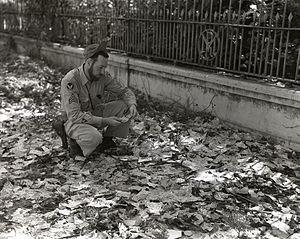
La monnaie d'invasion japonaise, officiellement connue sous le nom de Billets de la Banque de développement du Sud, désigne la monnaie émise par les autorités militaires japonaises en remplacement de la monnaie locale après la conquête de colonies et autres États durant la Seconde Guerre mondiale.